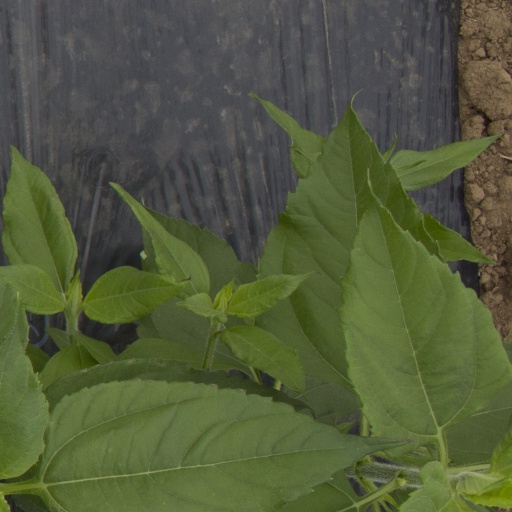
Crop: Jerusalem artichoke